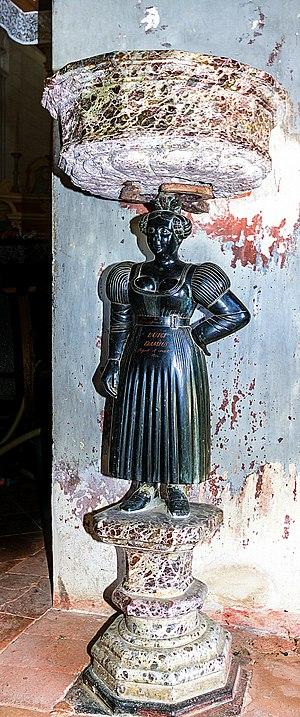
Le bénitier de luigi DAMASIO
Vallica est une commune française située dans la circonscription départementale de la Haute-Corse et le territoire de la collectivité de Corse. Elle appartient à l'ancienne piève de Giussani.